Religion in Antarctica

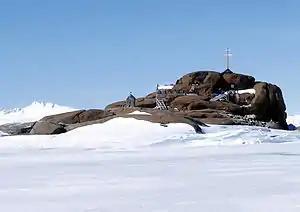
View of the cemetery on Buromskiy Island with its Orthodox cross and Ivan Khmara's Stone on the island

Out of nearly 90 stations in Antarctica, half are only used in summer months. Most research stations have a small meeting room dual-purposed for religious assemblies. Larger stations and communities use a separate room, often a makeshift steel container for religious purposes.